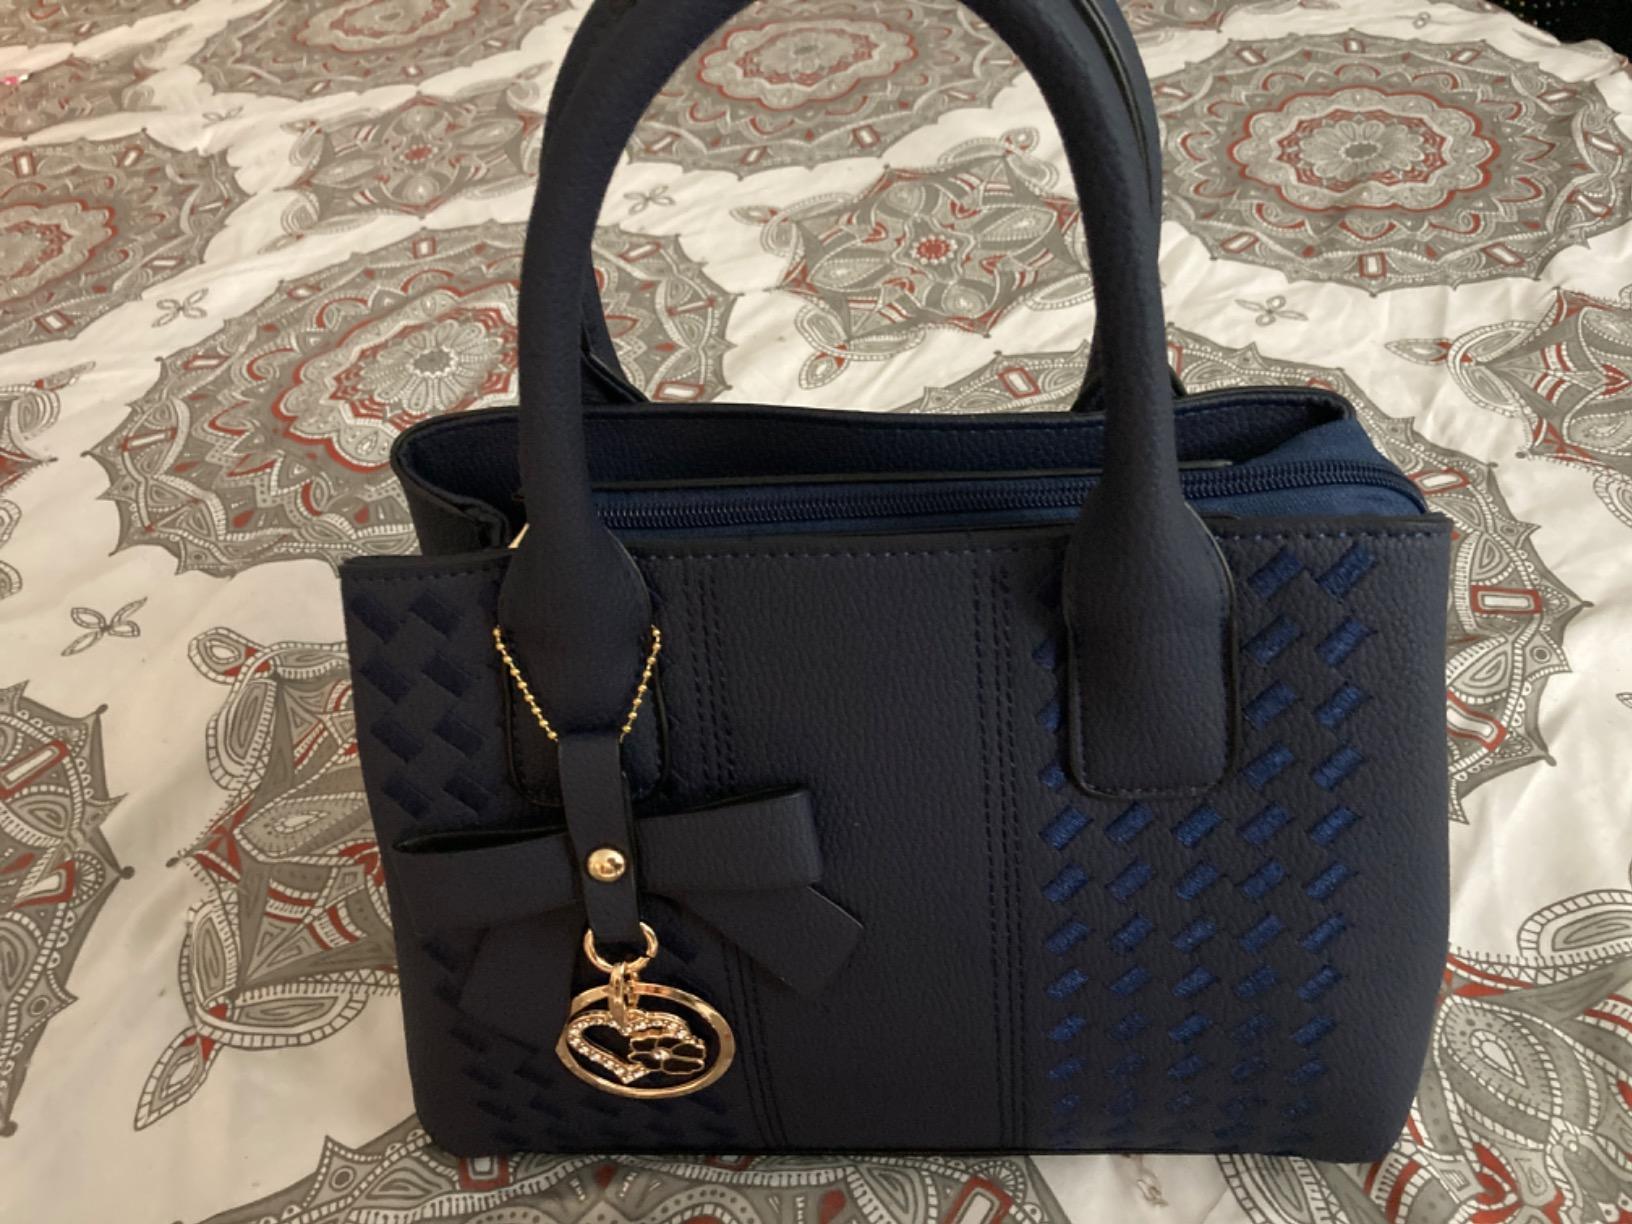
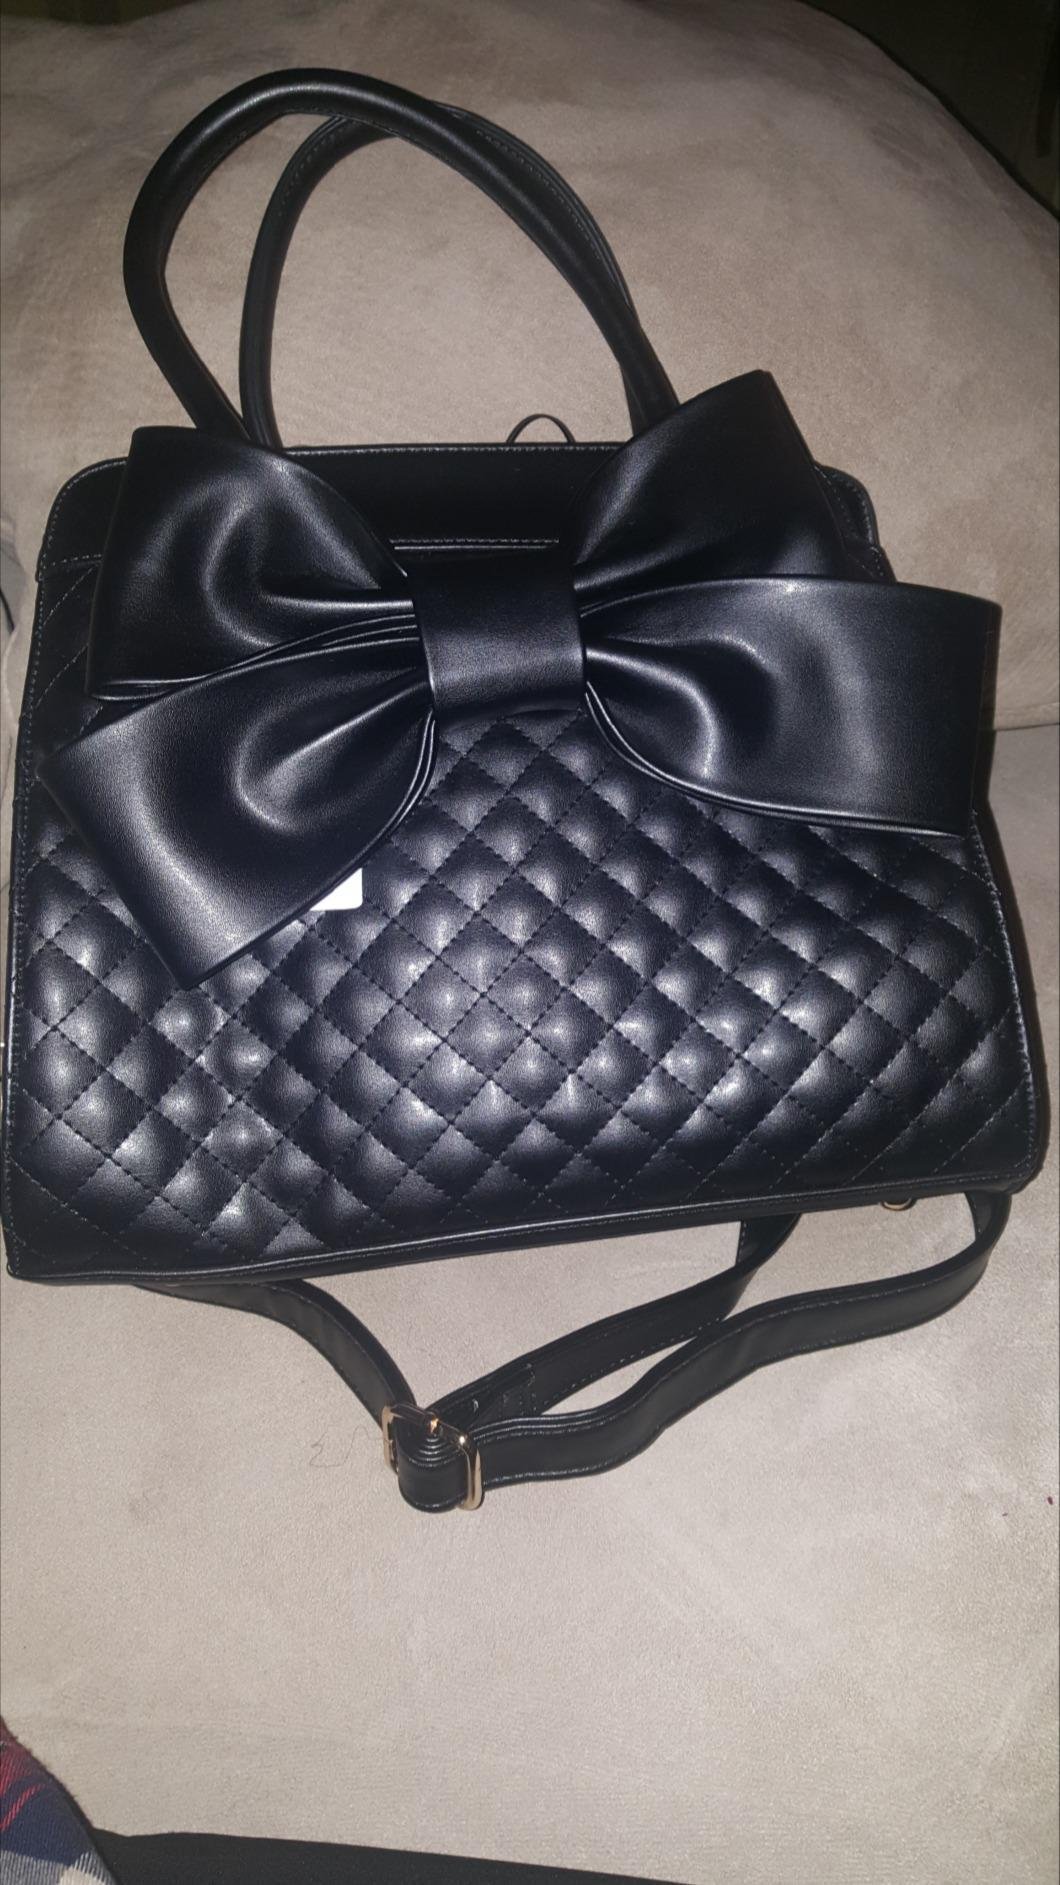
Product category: accessories_handbag
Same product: no